Luiz Inácio Lula da Silva

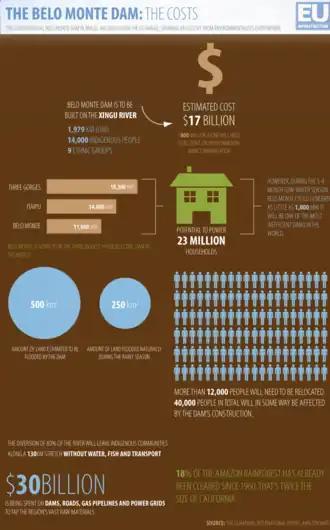

During Lula's first term, child malnutrition in Brazil decreased by 46%. In May 2010, the UN World Food Programme (WFP) awarded Lula the title of "World Champion in the Fight against Hunger". A number of other social projects were introduced during Lula's first presidency.